Dresden–Werdau railway

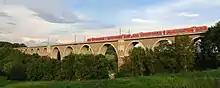
Frankenstein Viaduct, built 1868

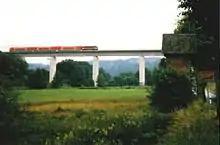
New Hetzdorf Viaduct

Now begins a section with a number of viaducts. The first viaduct spans the Colmnitzbach in Colmnitz. In Niederbobritzsch, a town in the district of Bobritzsch, the line crosses the Bobritzsch river on a viaduct. After Muldenhütten station, the line crosses the 196 metres-long and 42.8 metres high viaduct over the Freiberger Mulde. At the 40.0 km mark the line reaches Freiberg station. It was formerly a major rail hub, but it is now only the end point for Dresden S-Bahn line S30 peak-hour services and the starting point of the branch line to Holzhau. The line to Holzhau together with the "Zellwaldbahn" (Zellwald Railway) form the Nossen–Moldava (Moldau) line, which was restored to operation on 5 November 2005. That line branches off to the west of Freiberg station and runs north to Nossen. At this junction, the Dresden–Werdau line passes under federal highway 173 for the first time.